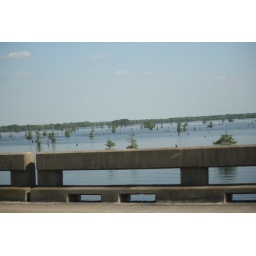
This is on the highway approaching New Orleans from the west. Most of the highway is elevated above water and/or swamp.